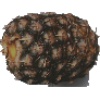
Label: Pineapple 1